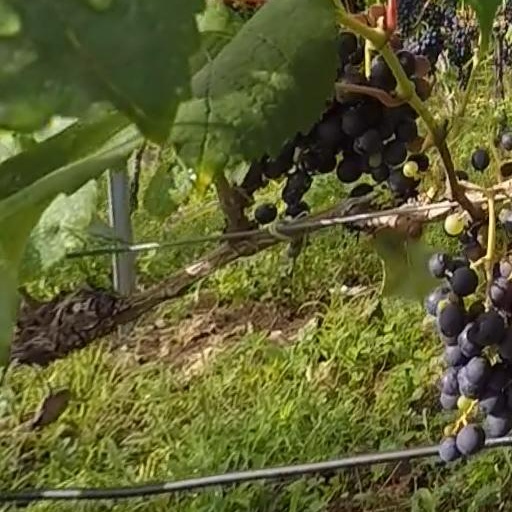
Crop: grape